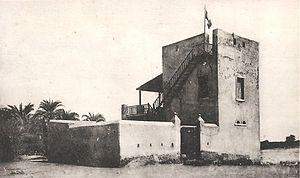
Le petit poste de Loyi Ada (Loyada) à la frontière entre la Côte française des Somalis et la Somalie britannique. Cliché G. B., Djibouti. Carte postale datant d'avant 1935.
L'histoire de la Côte française des Somalis pendant la Seconde Guerre mondiale est marquée par des escarmouches mineures qui ont principalement lieu entre juin et juillet 1940. Après la capitulation française face à l'Allemagne nazie le 25 juin 1940, cette colonie française d'Afrique, plus tard devenue indépendante sous le nom de Djibouti, connaît une brève période d'incertitude politique jusqu'à ce qu'un gouverneur fidèle au gouvernement de Vichy en prenne la tête le 25 juillet.